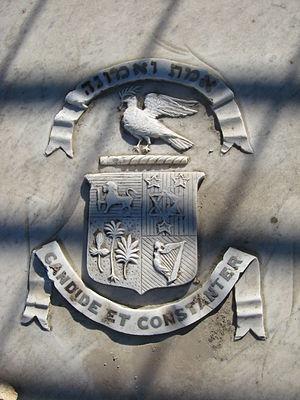
La famille Sassoon est une dynastie de banquiers.